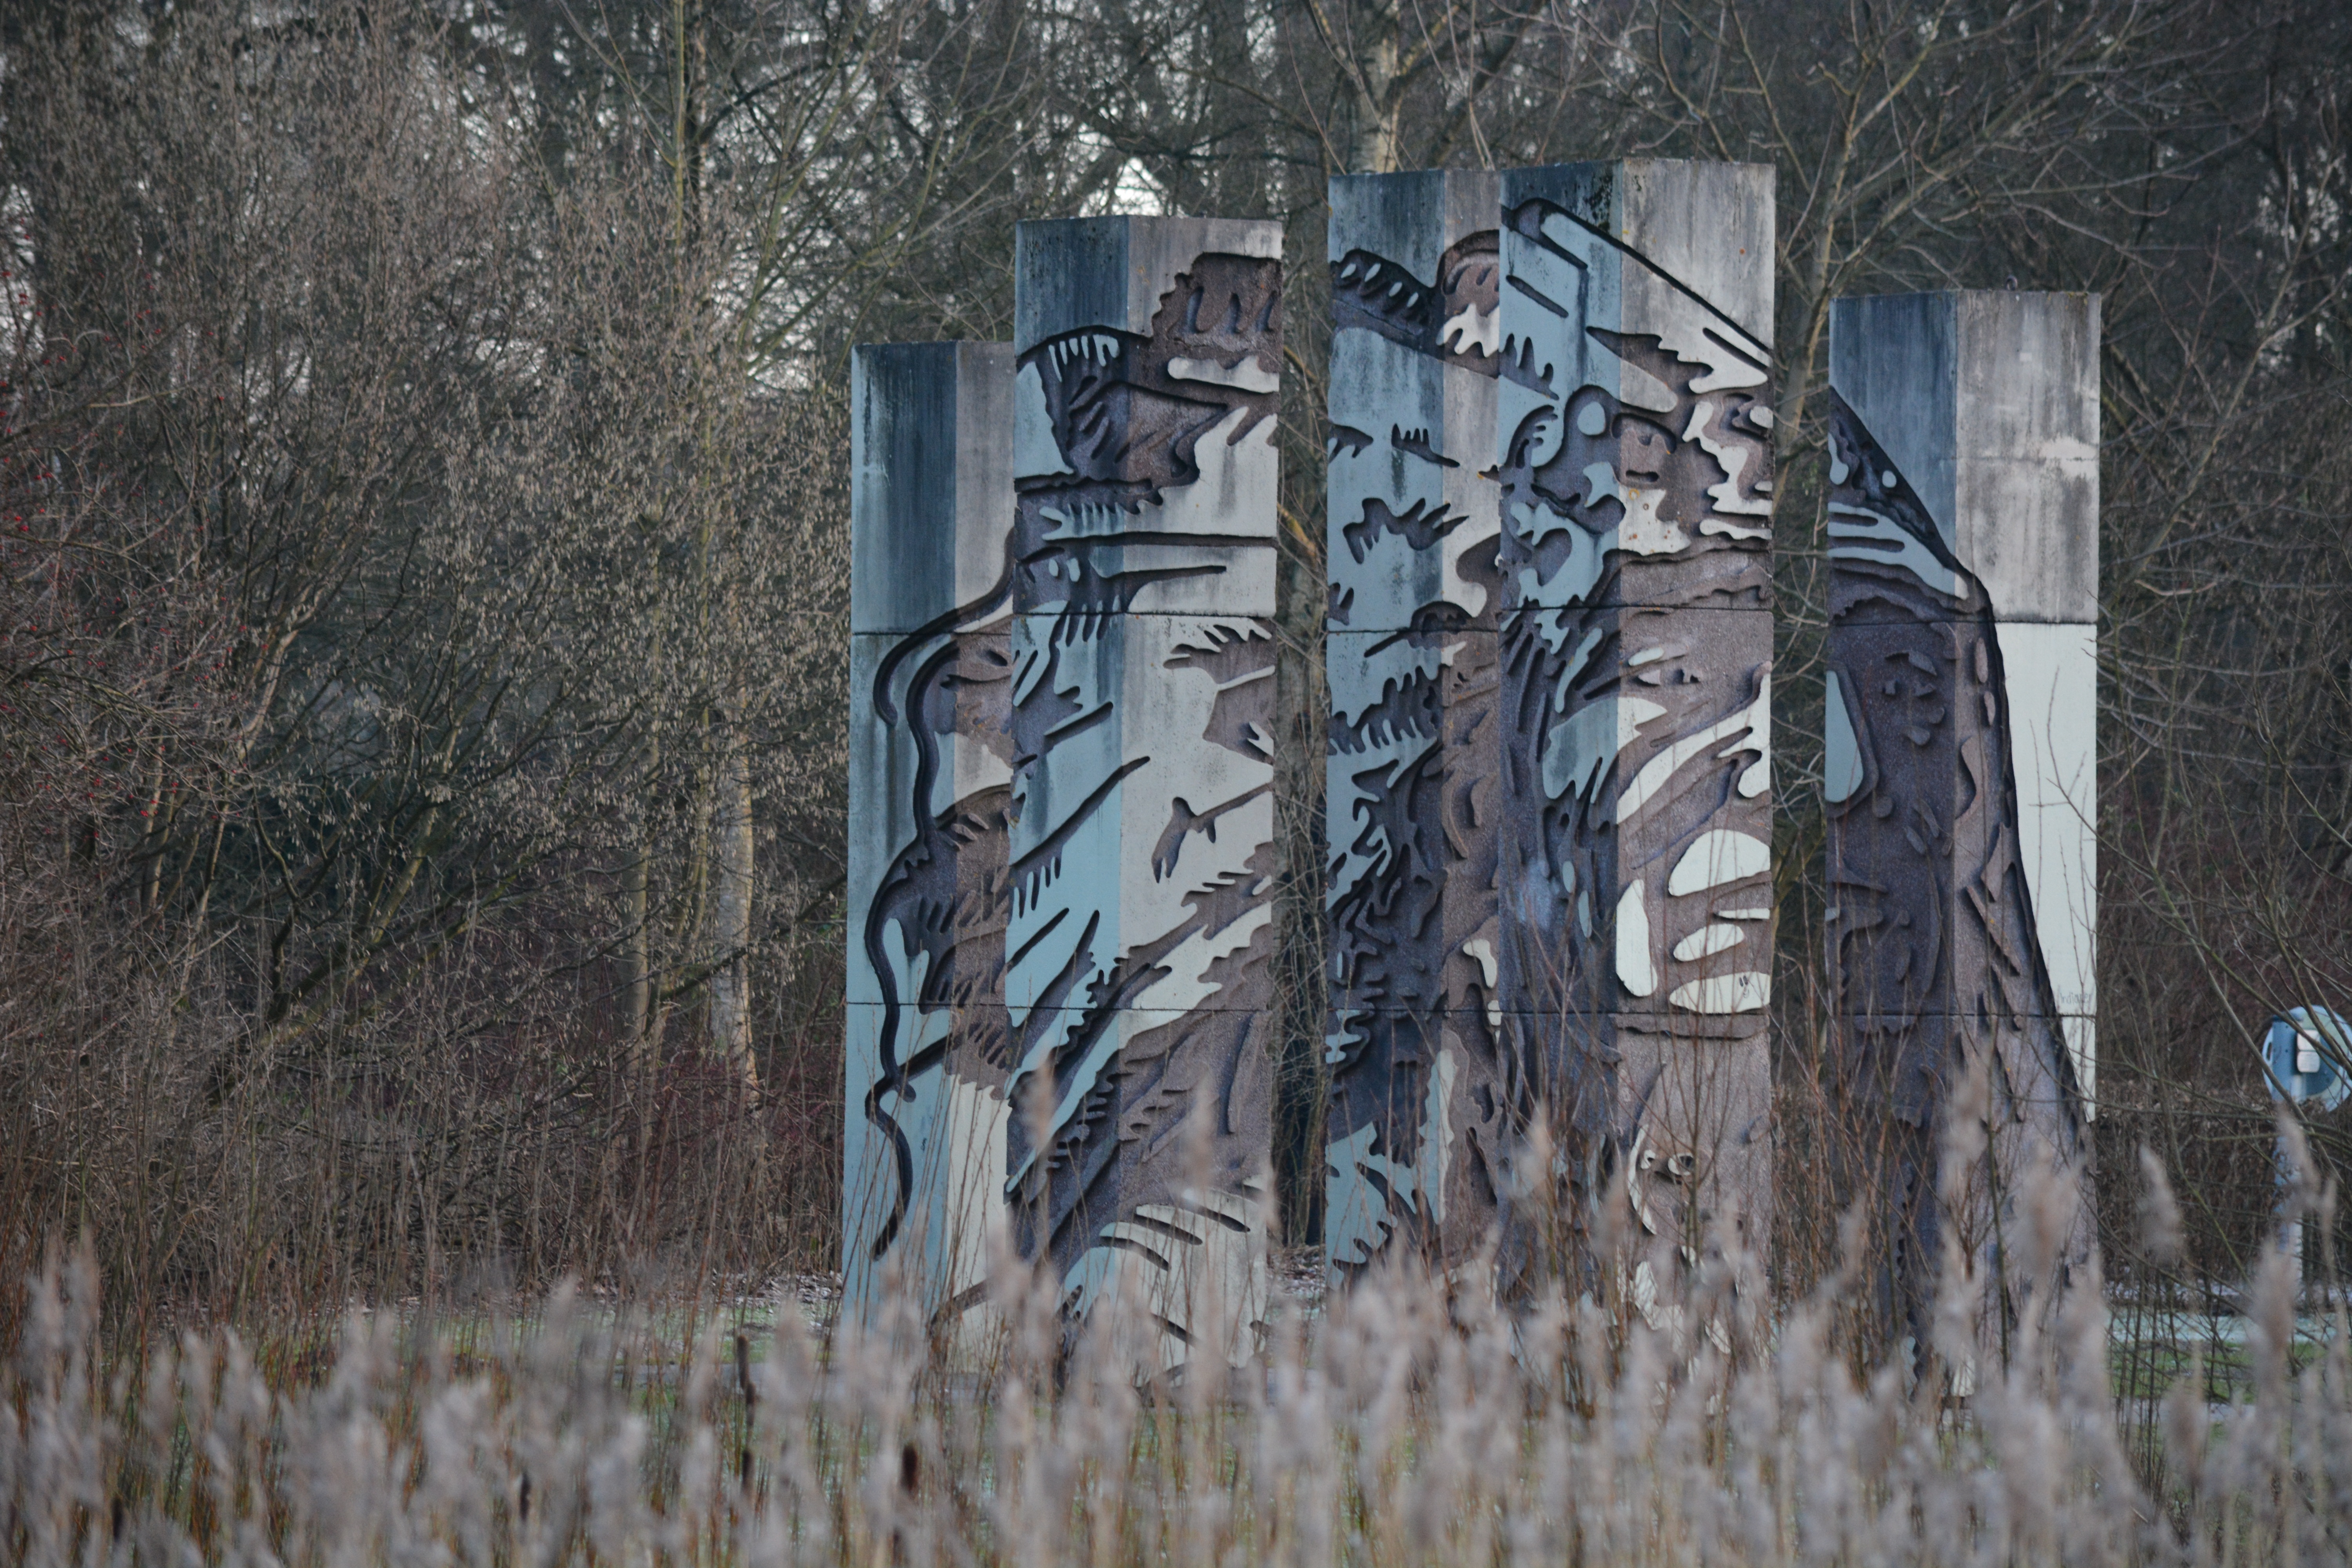
tree, architecture, wall, graffiti, concrete, sculpture, art, indians, urban area, karl may, bad segeberg